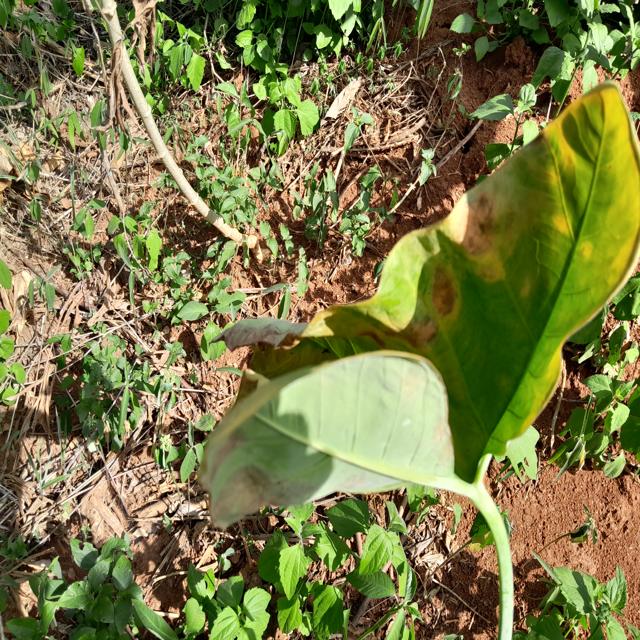
Label: Mid_Blight